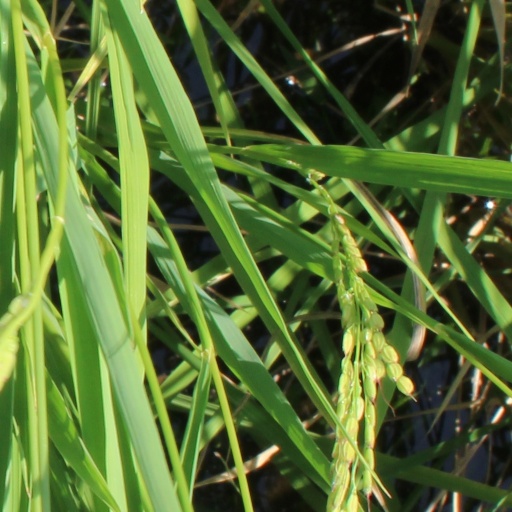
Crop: rice